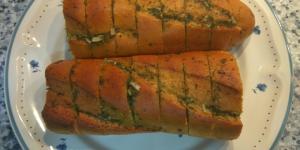
pan de ajo al horno